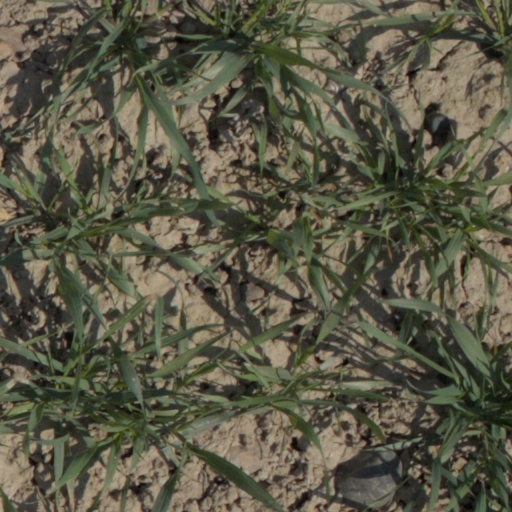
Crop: wheat